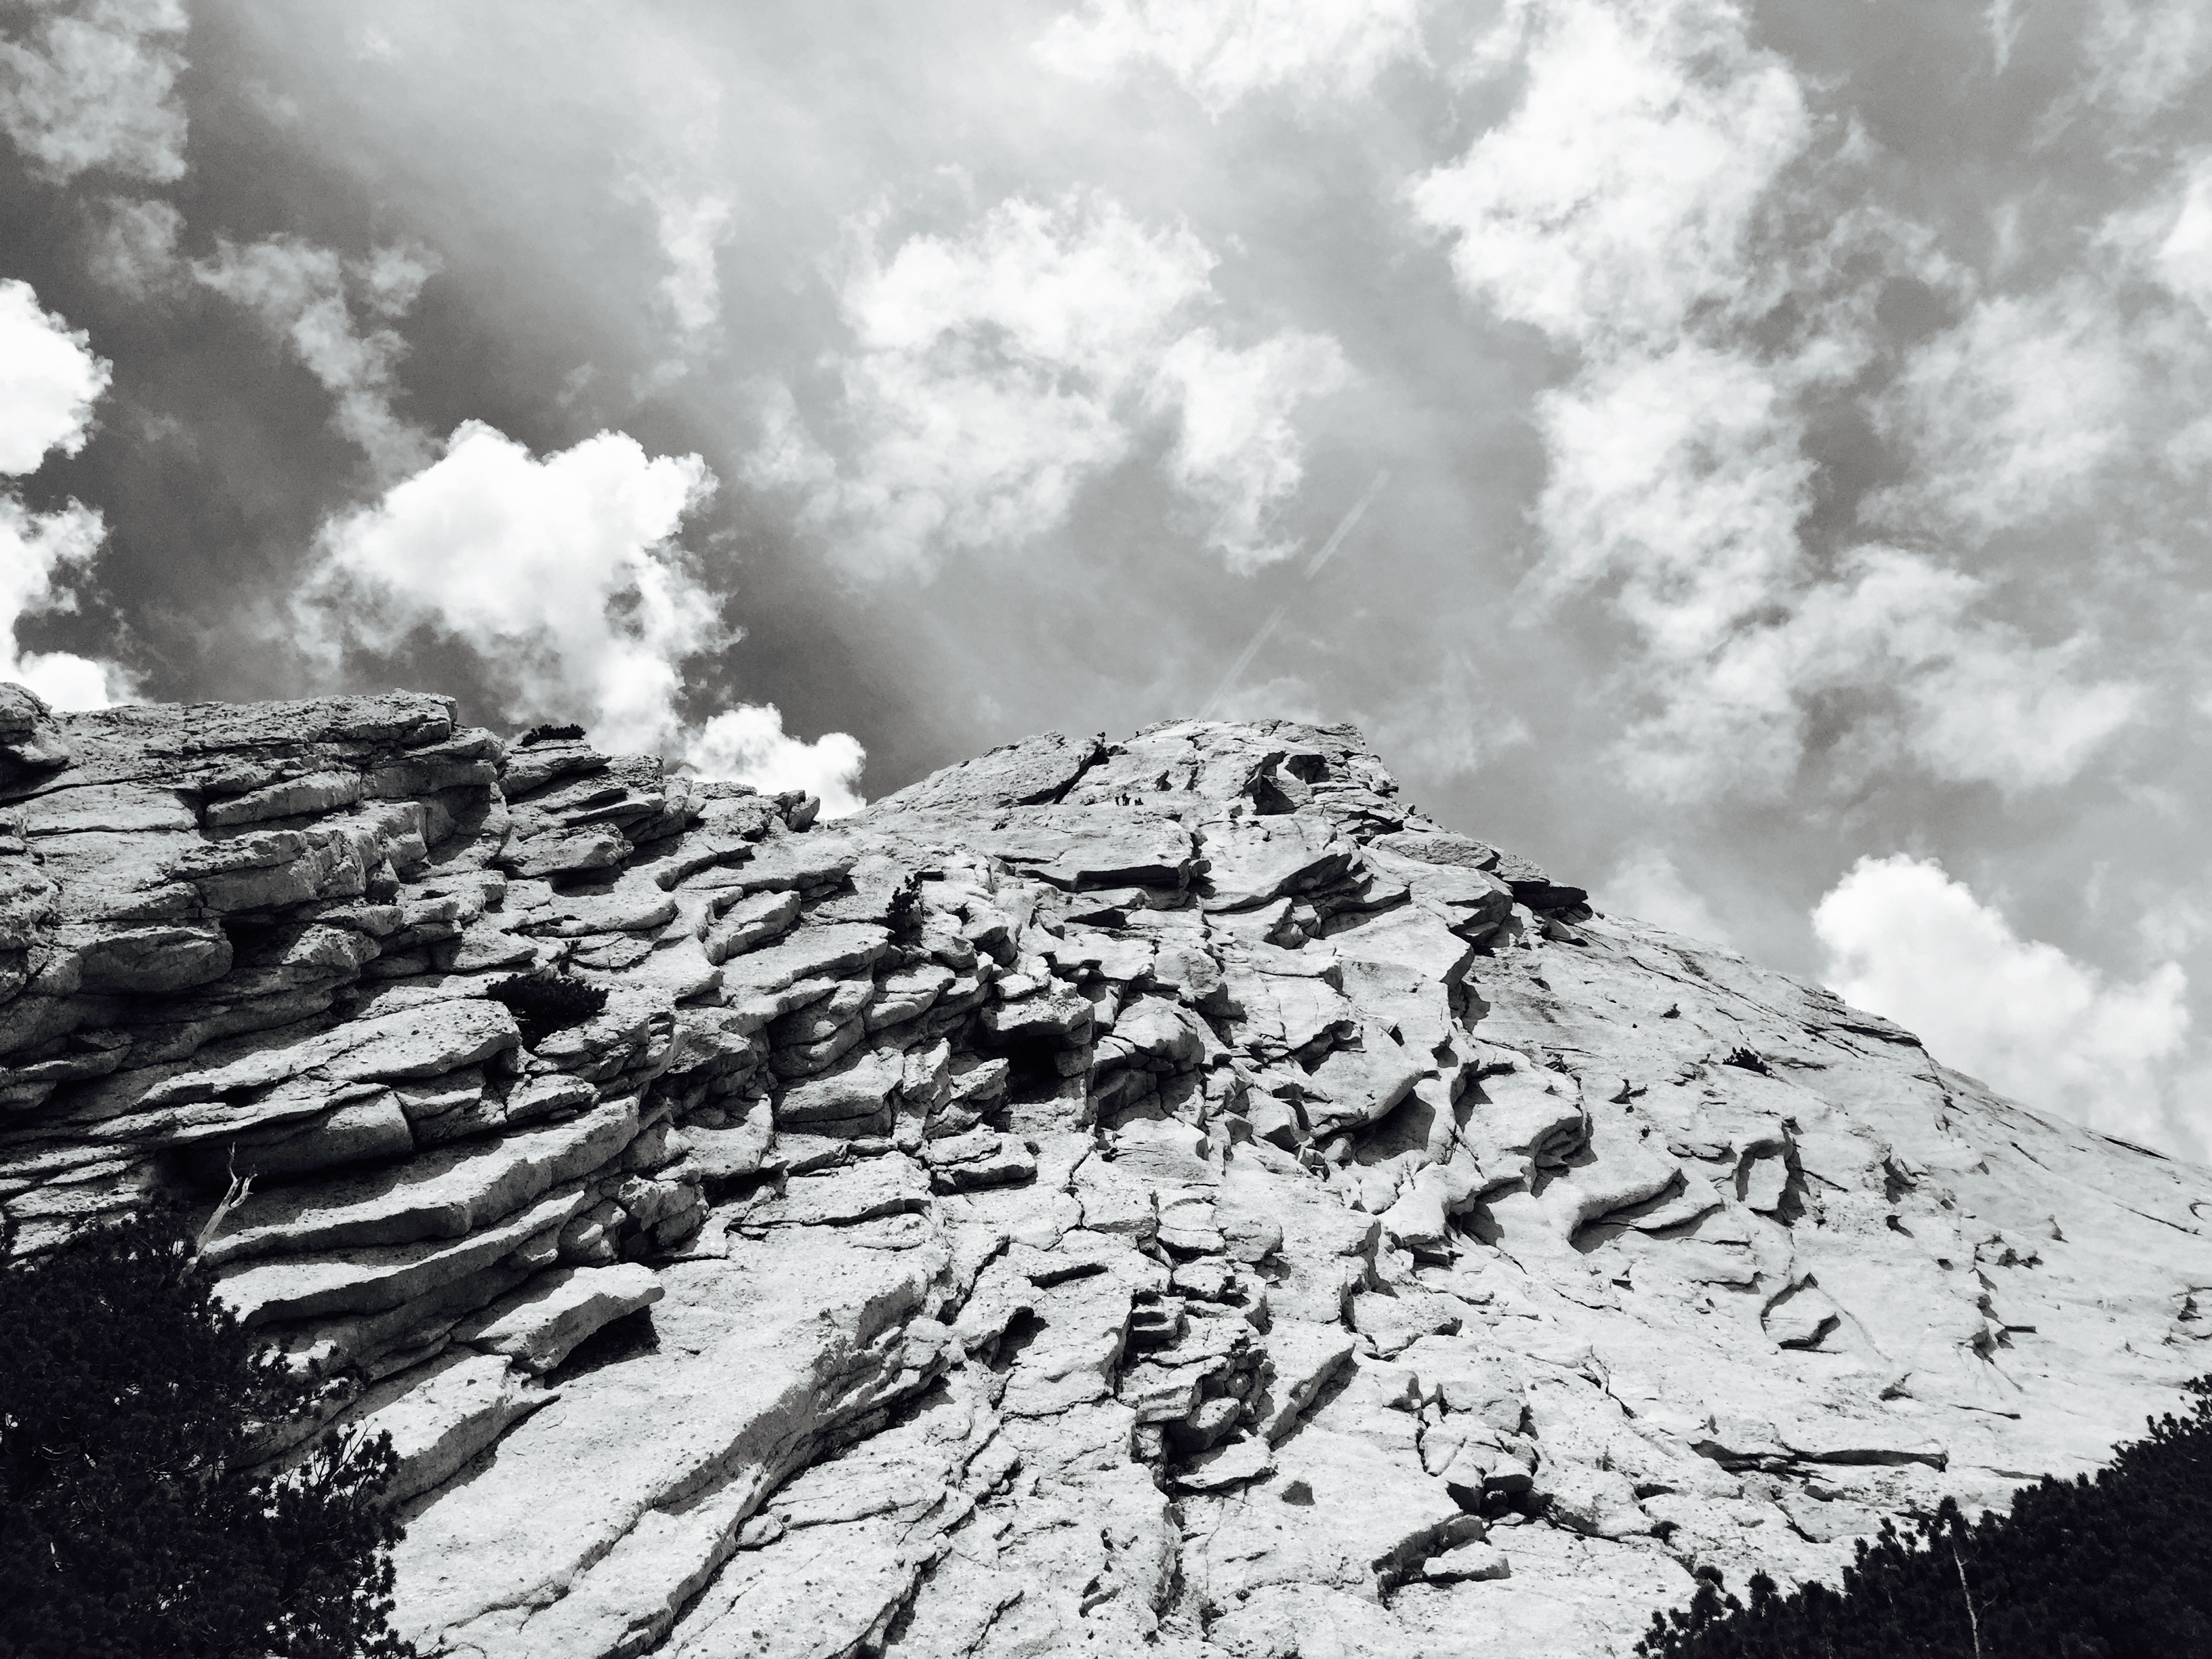
rock, mountain, snow, cloud, black and white, mountain range, monochrome, ridge, summit, geology, plateau, landform, monochrome photography, geographical feature, mountainous landforms, geological phenomenon